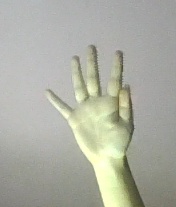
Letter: sheen